Articles of impeachment adopted against Andrew Johnson

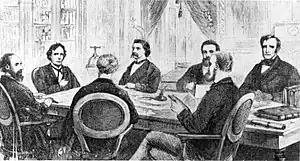

After the passage of the impeachment resolution, the House's attention turned to the adoption of articles of impeachment which the Senate would try Johnson on. The approach of having the vote to impeach be an entirely separate vote from the adoption of article(s) of impeachment differs from the approach that has been practiced in more recent United States federal impeachments, in which impeachment has occurred directly through the adoption of article(s) of impeachment. However, the manner in which Johnson was impeached appears to have been the standard order of procedure for nineteenth century federal impeachments in the United States, as each of the five previous impeachments of federal officials that had led to a Senate trial had been conducted the same way, with votes to impeach occurring before votes on articles of impeachment.